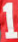
Number: 1